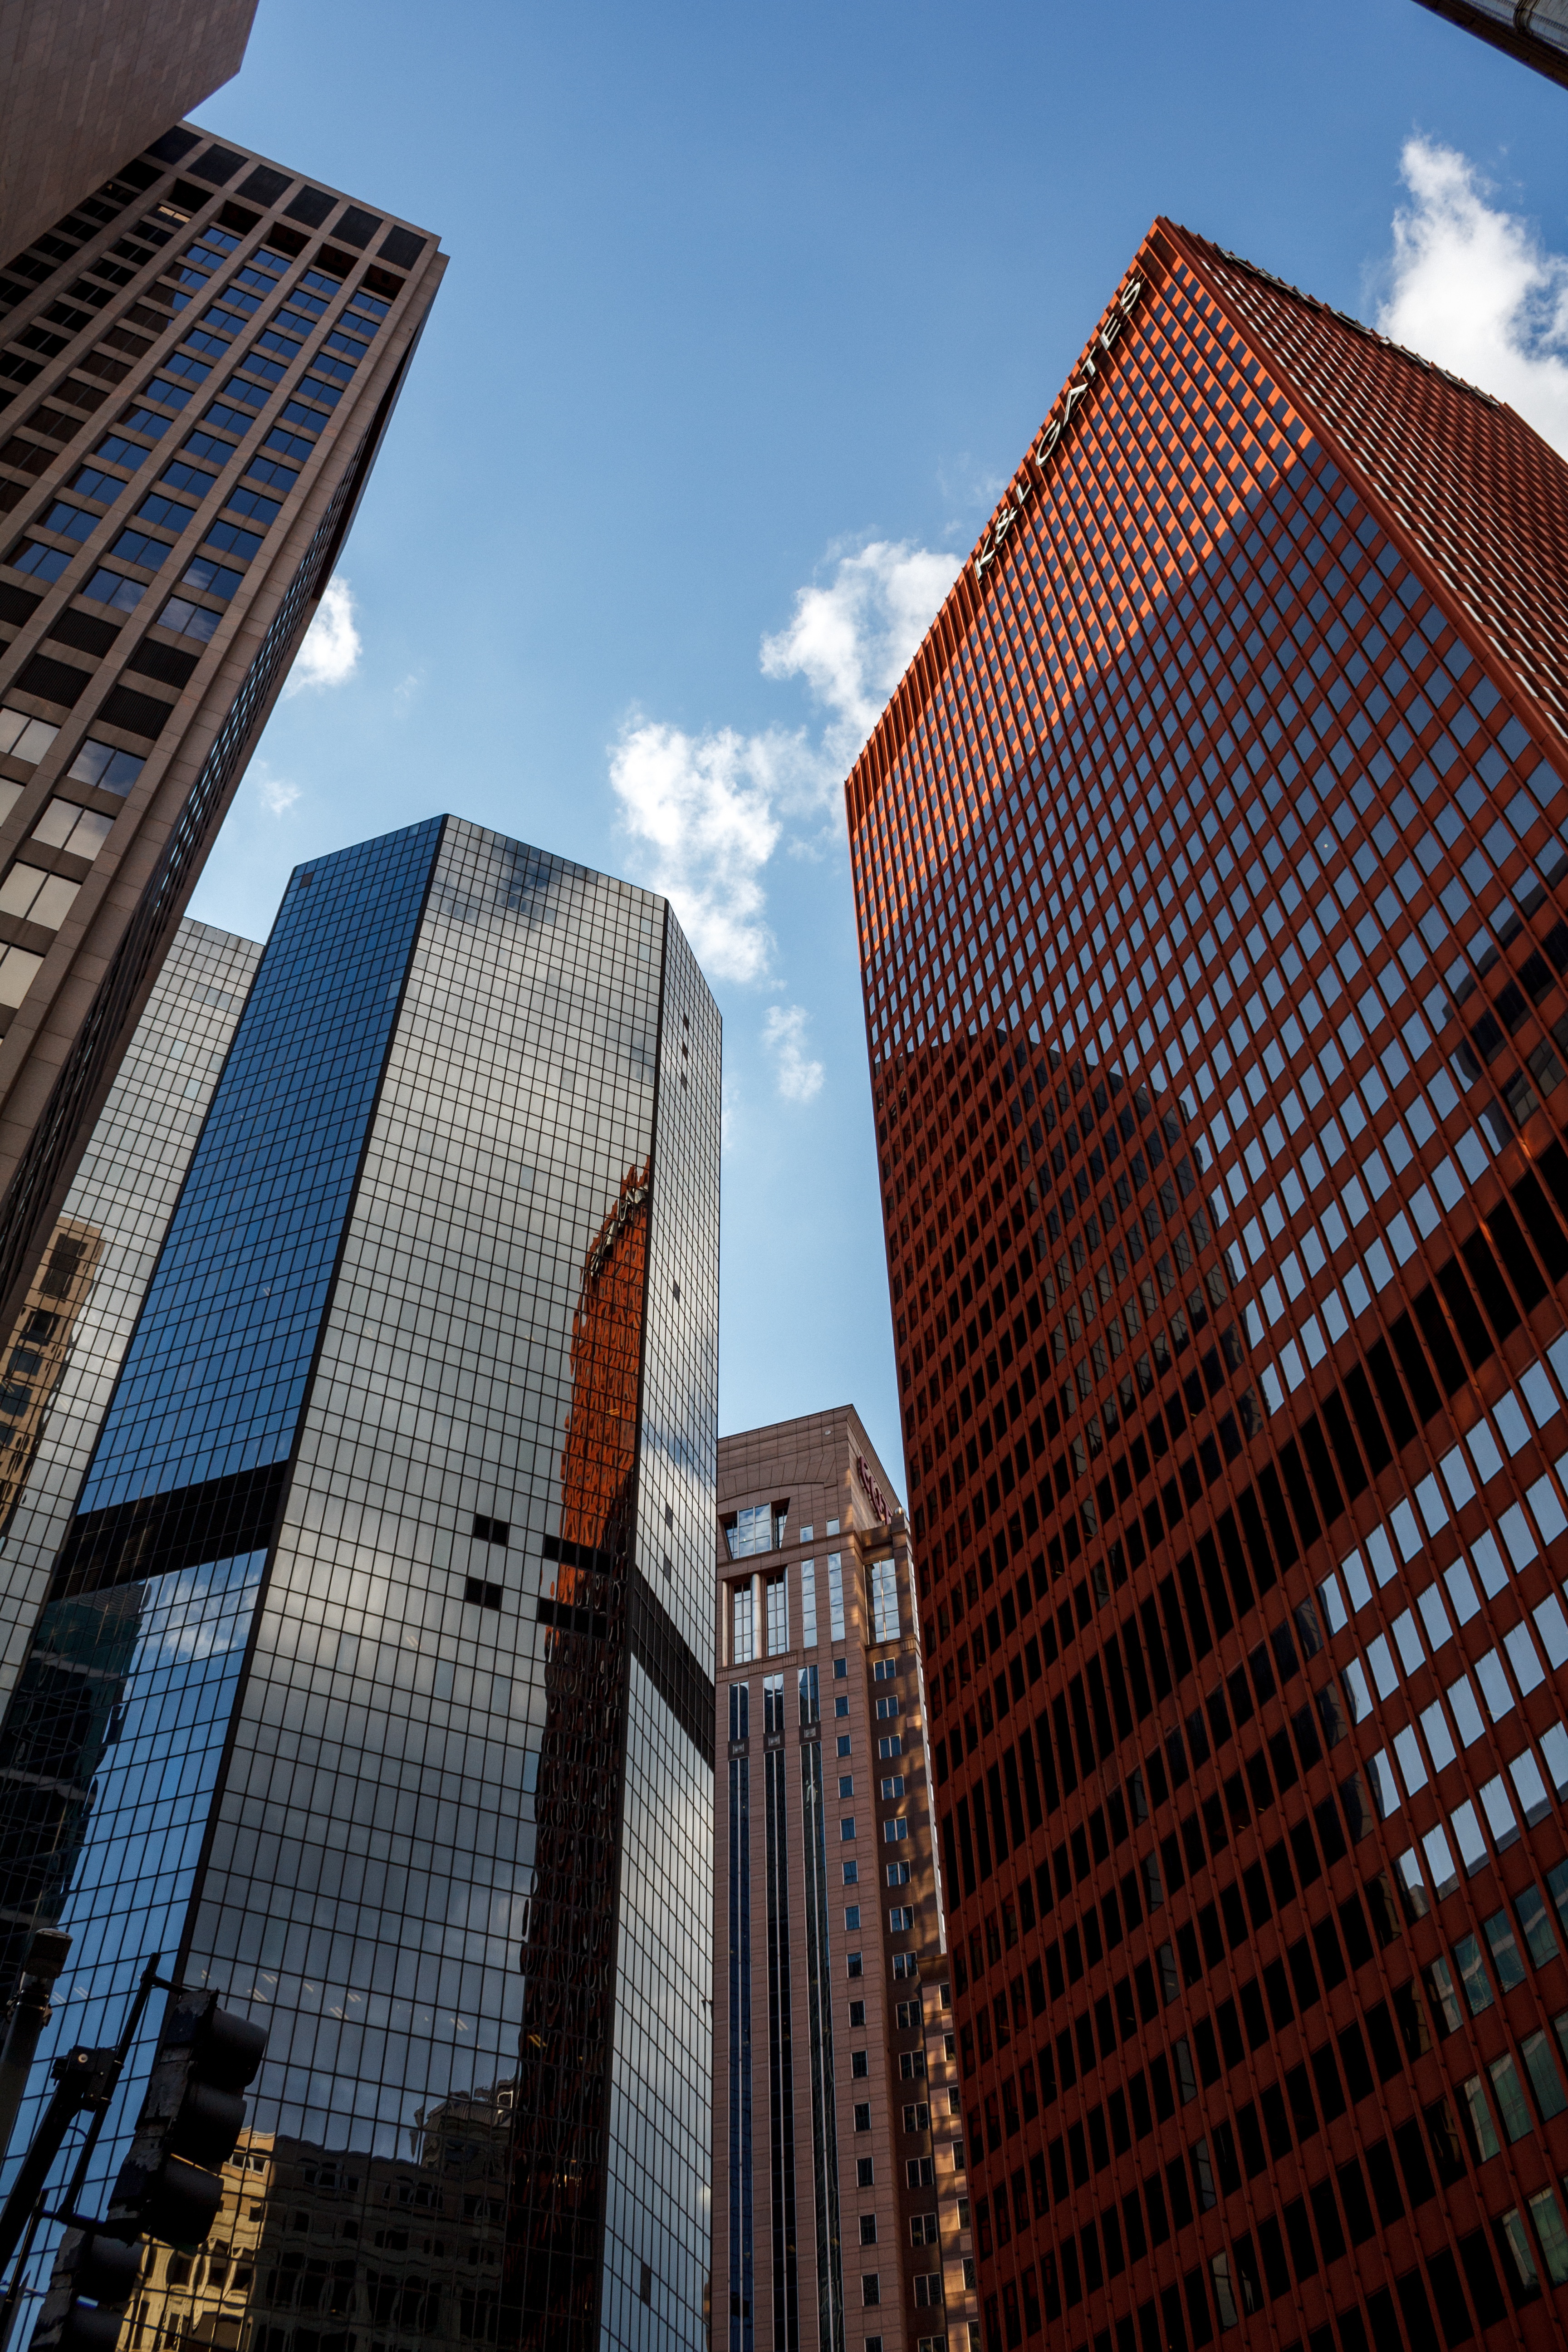
architecture, skyline, building, city, skyscraper, cityscape, downtown, tower, landmark, facade, tower block, shape, metropolis, neighbourhood, urban area, residential area, human settlement, metropolitan area